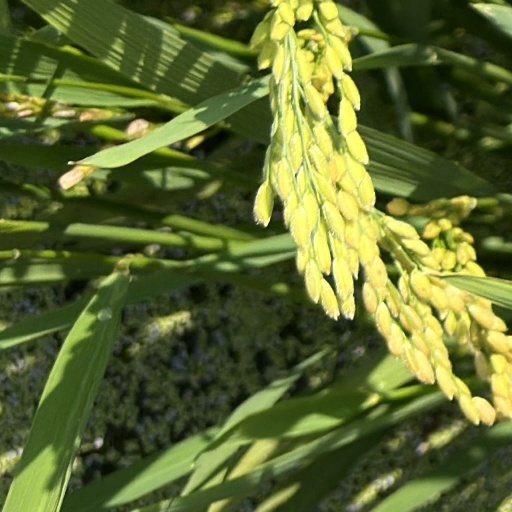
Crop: rice